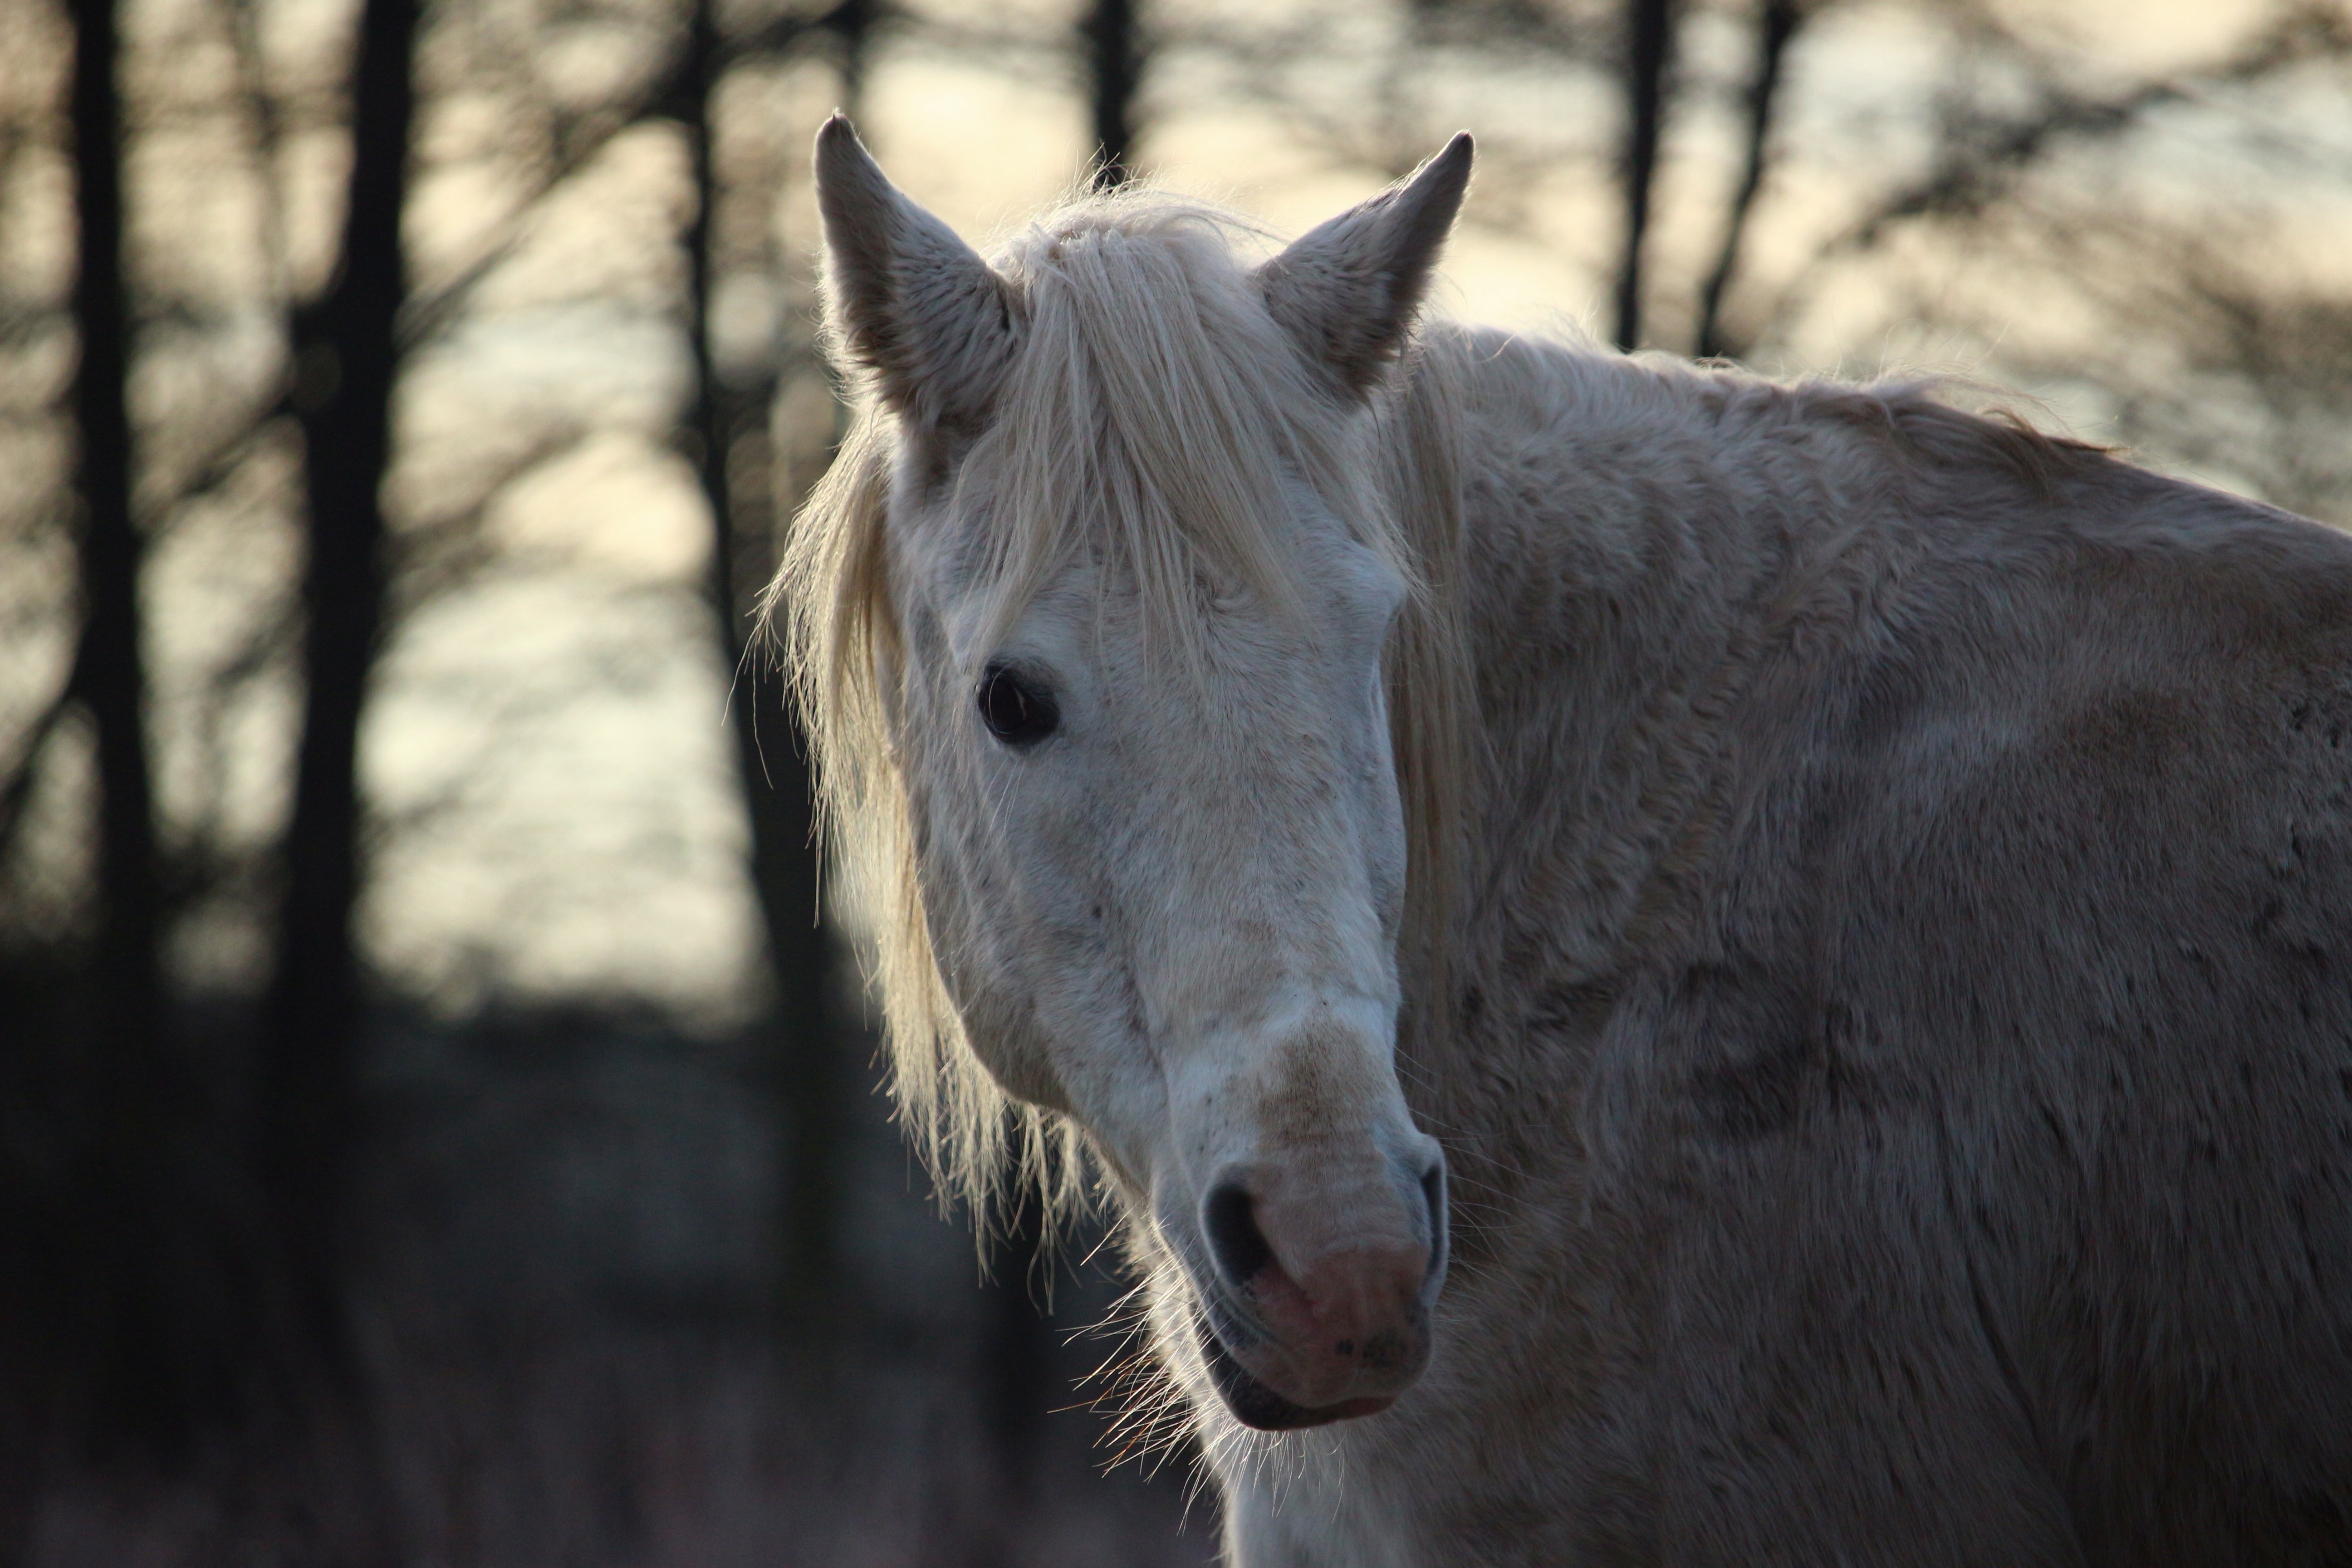
snow, winter, frost, wildlife, horse, mammal, stallion, mane, fauna, donkey, vertebrate, mare, mold, horse head, thoroughbred arabian, pack animal, horse like mammal, mustang horse